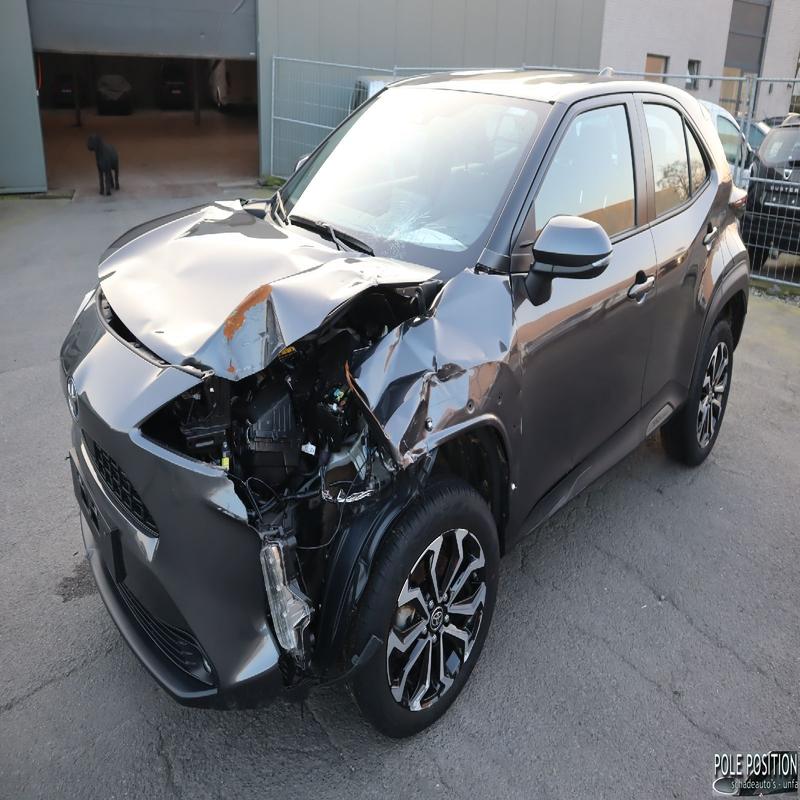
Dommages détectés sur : pare-choc avant, feu avant gauche, capot, aile avant gauche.
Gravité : majeur